1928 24 Hours of Le Mans

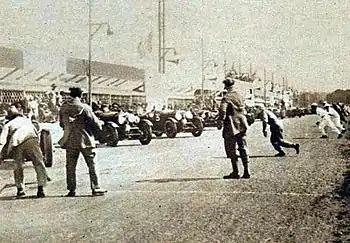
Start of the 1928 race

Alfa Romeo had been vying with Bugatti for top Grand Prix honours in the mid-1920s. In sports-car racing they were also proving to be the team to beat with the fantastic new design from Vittorio Jano. The 6C-1500 Super Sport dominated Italian races, including winning the new Mille Miglia event. The supercharged 1.5-litre version only put out 75 bhp but gave a top speed of 140 kp/h (85 mph). The Russian émigrée "Count" Boris Ivanowski entered one for the race. However, the ACO scrutineers rejected it, saying it was “too racy” with too many standard components of a touring car removed to be eligible.